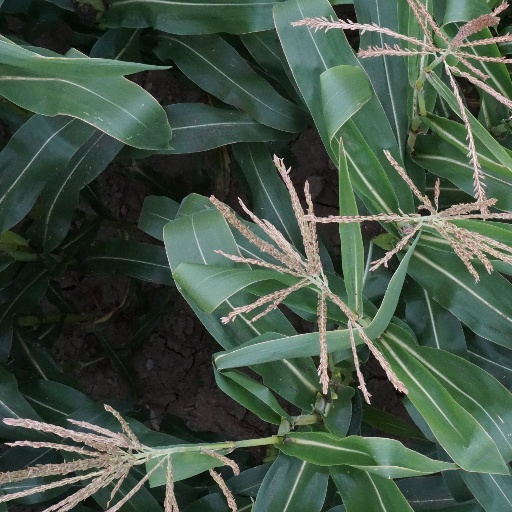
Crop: maize; corn